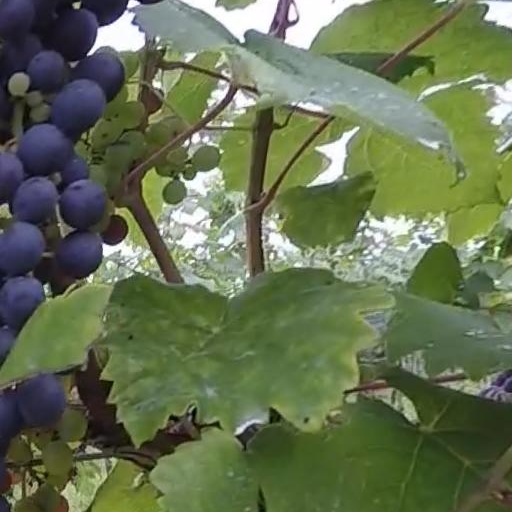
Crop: grape